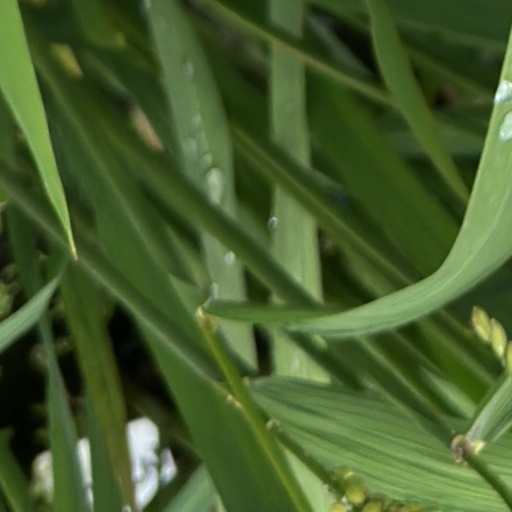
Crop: rice